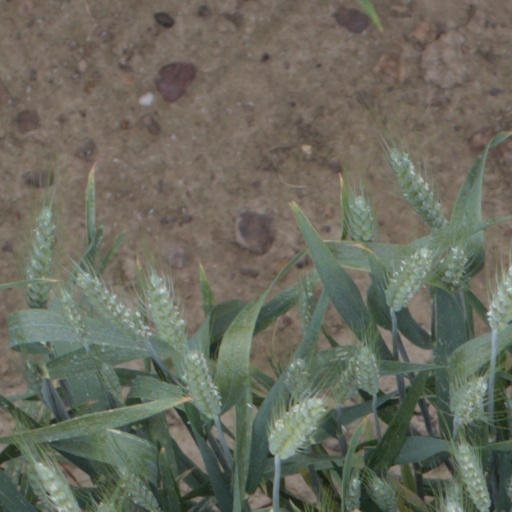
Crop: wheat